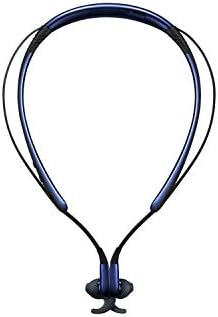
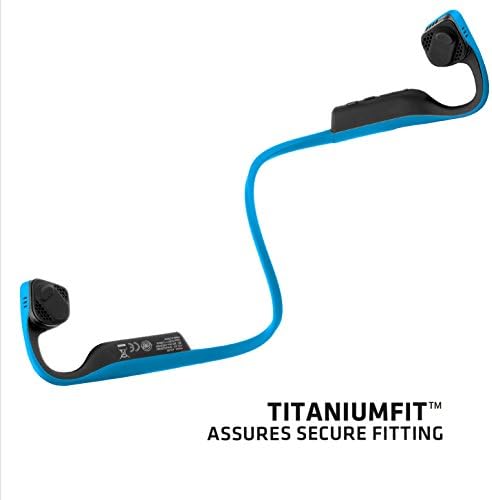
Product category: headphones
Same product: no